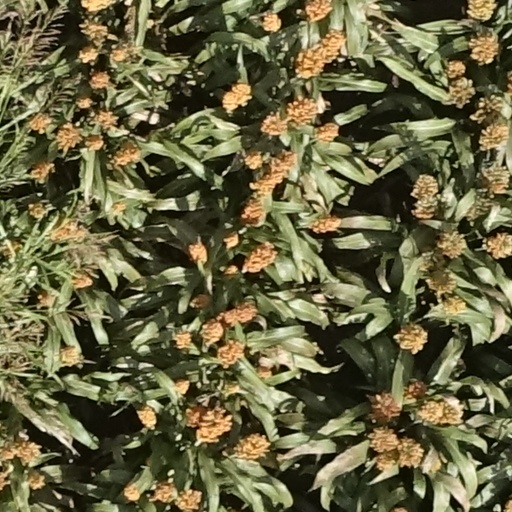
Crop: sorghum